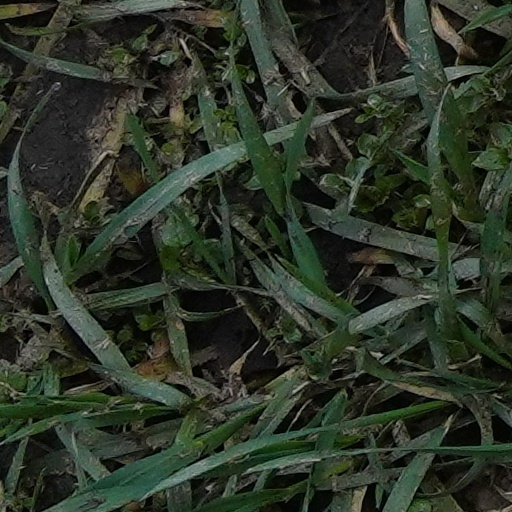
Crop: wheat